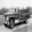
Label: truck